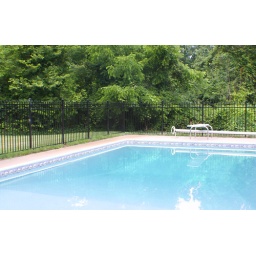
18 X 36 in ground swimming pool available to our guests